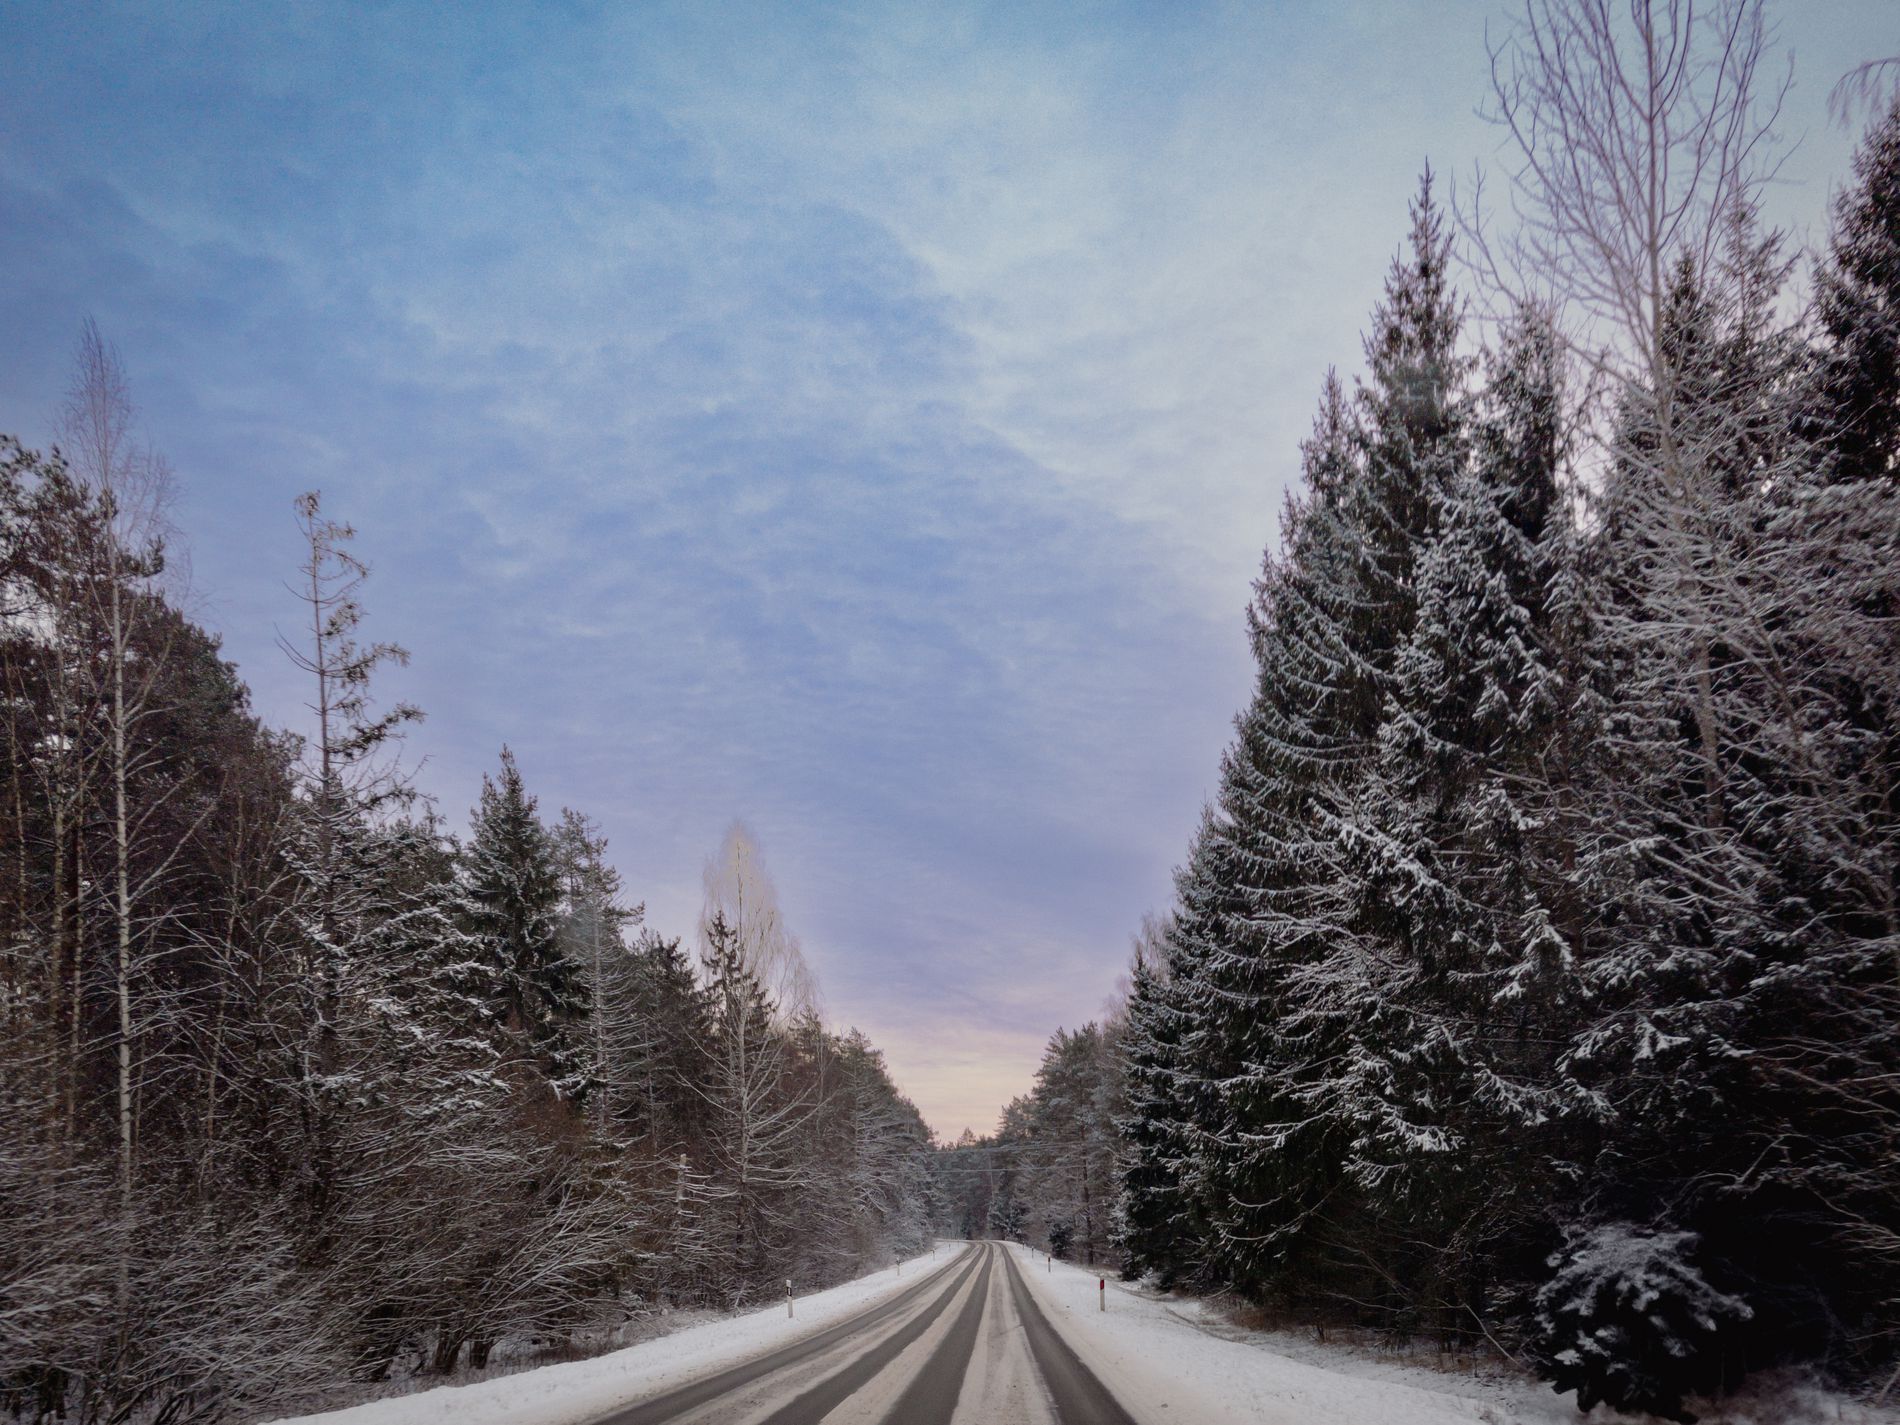
Snow Road
This shot captures a snow covered road cutting through a winter forest, the road is straight with a little curve at its end, tall trees on both sides of the road, and an icy sky.
This landscape was taken at eye level to immerse the viewer in the wintery scene, it captures an ice covered road with tall trees on the two sides of the road, the mood is icy, while the color palette is winter.
Labels: Plant, Tree, Fir, Road, Vegetation, Nature, Outdoors, Scenery, Landscape, Conifer, Weather, Freeway, Highway, Sky, Snow, Land, Woodland, Pine, Ice, City, Spruce, Street, Urban, Tarmac, Frost, Grove, Trees
Camera: Xiaomi 2406APNFAG
Lens: Xiaomi 14T Rear Wide Camera
Aperture: F1.7
Exposure: 1/160 sec
ISO: 160
Focal length: 5.3 mm